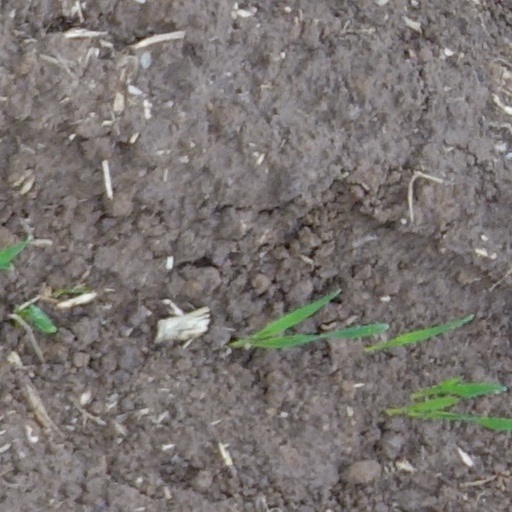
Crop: wheat